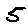
Label: 5